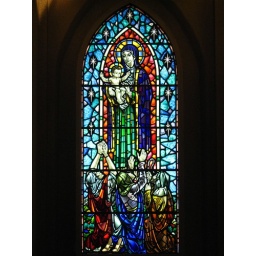
The only stained glass window in Hallgrimskirja